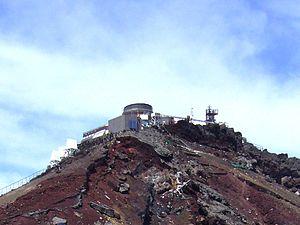
Le mont Fuji /mɔ̃ fudʒi/ ou /mɔ̃ fuʒi/ est une montagne du centre du Japon qui se trouve sur la côte sud de l'île de Honshū, au sud-ouest de l'agglomération de Tokyo. Avec 3 776 mètres d'altitude, il est le point culminant du Japon. Situé dans une région où se rejoignent les plaques tectoniques pacifique, eurasienne et philippine, la montagne est un stratovolcan toujours considéré comme actif, sa dernière éruption certaine s'étant produite fin 1707, bien que le risque éruptif soit actuellement considéré comme faible.
Le radar météorologique du mont Fuji est un radar qui était situé au sommet du mont Fuji, au Japon. Il a été achevé le 15 août 1964 et a opéré jusqu'en 1999. Il est maintenant inscrit sur la liste des jalons de l'Institute of Electrical and Electronics Engineers en génie électrique. Ce radar était le plus élevé au monde au moment de sa construction. Il permettait observer l'approche des précipitations liés à des phénomènes tels que les typhons à plus de 800 kilomètres de distance. Il a été conçu par l'Agence météorologique du Japon et construit par Mitsubishi Electric Corporation.